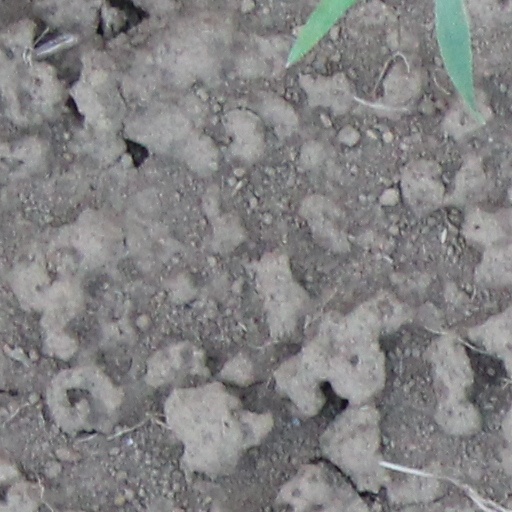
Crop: wheat